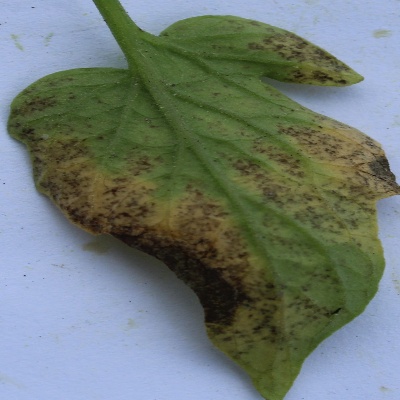
Crop: Tomato
Condition: septoria leaf spot